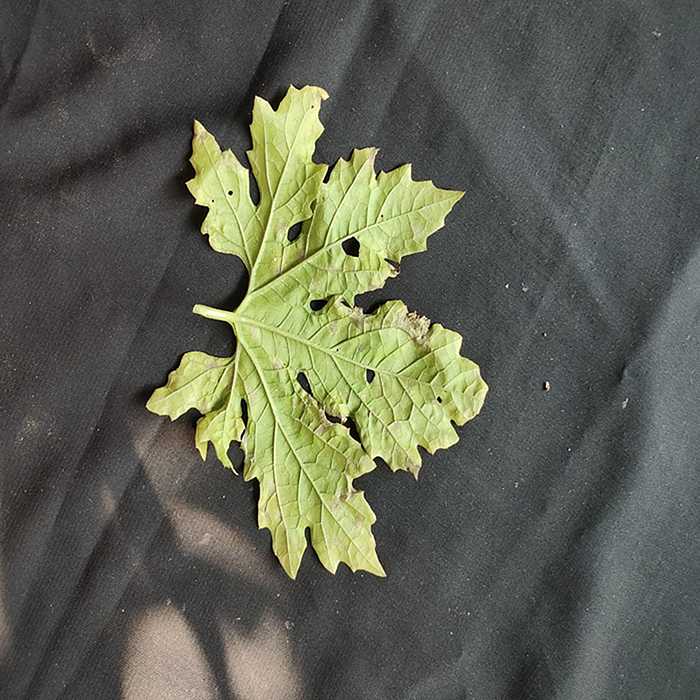
Plant: Bitter Gourd
Label: Downey mildew